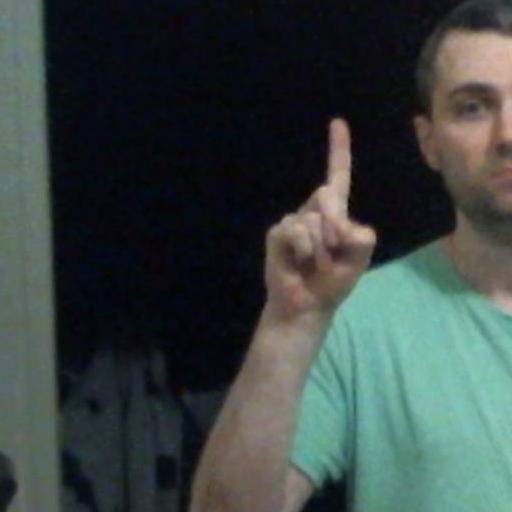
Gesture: one